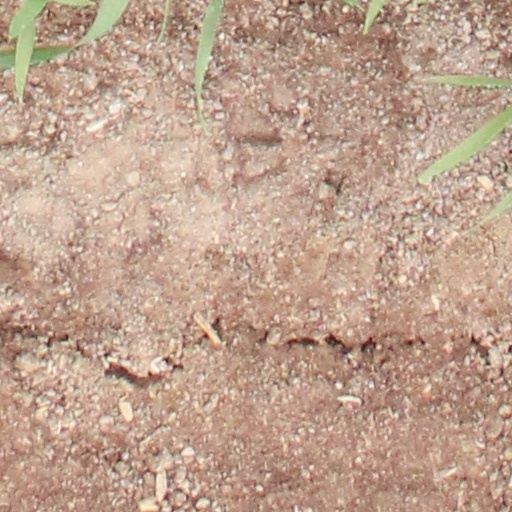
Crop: wheat